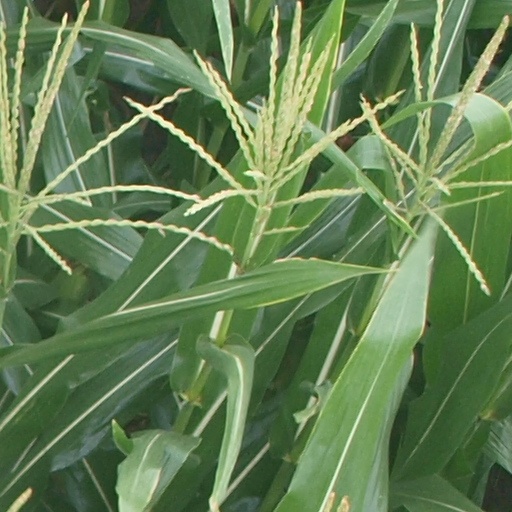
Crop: maize; corn